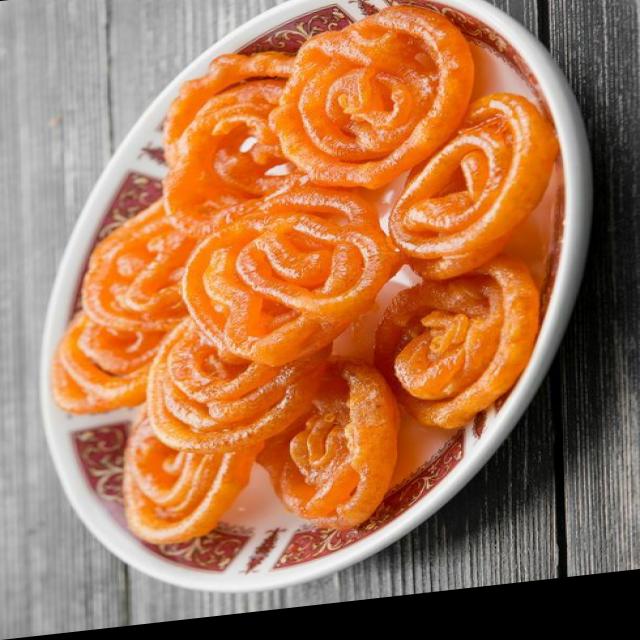
Dish: jalebi